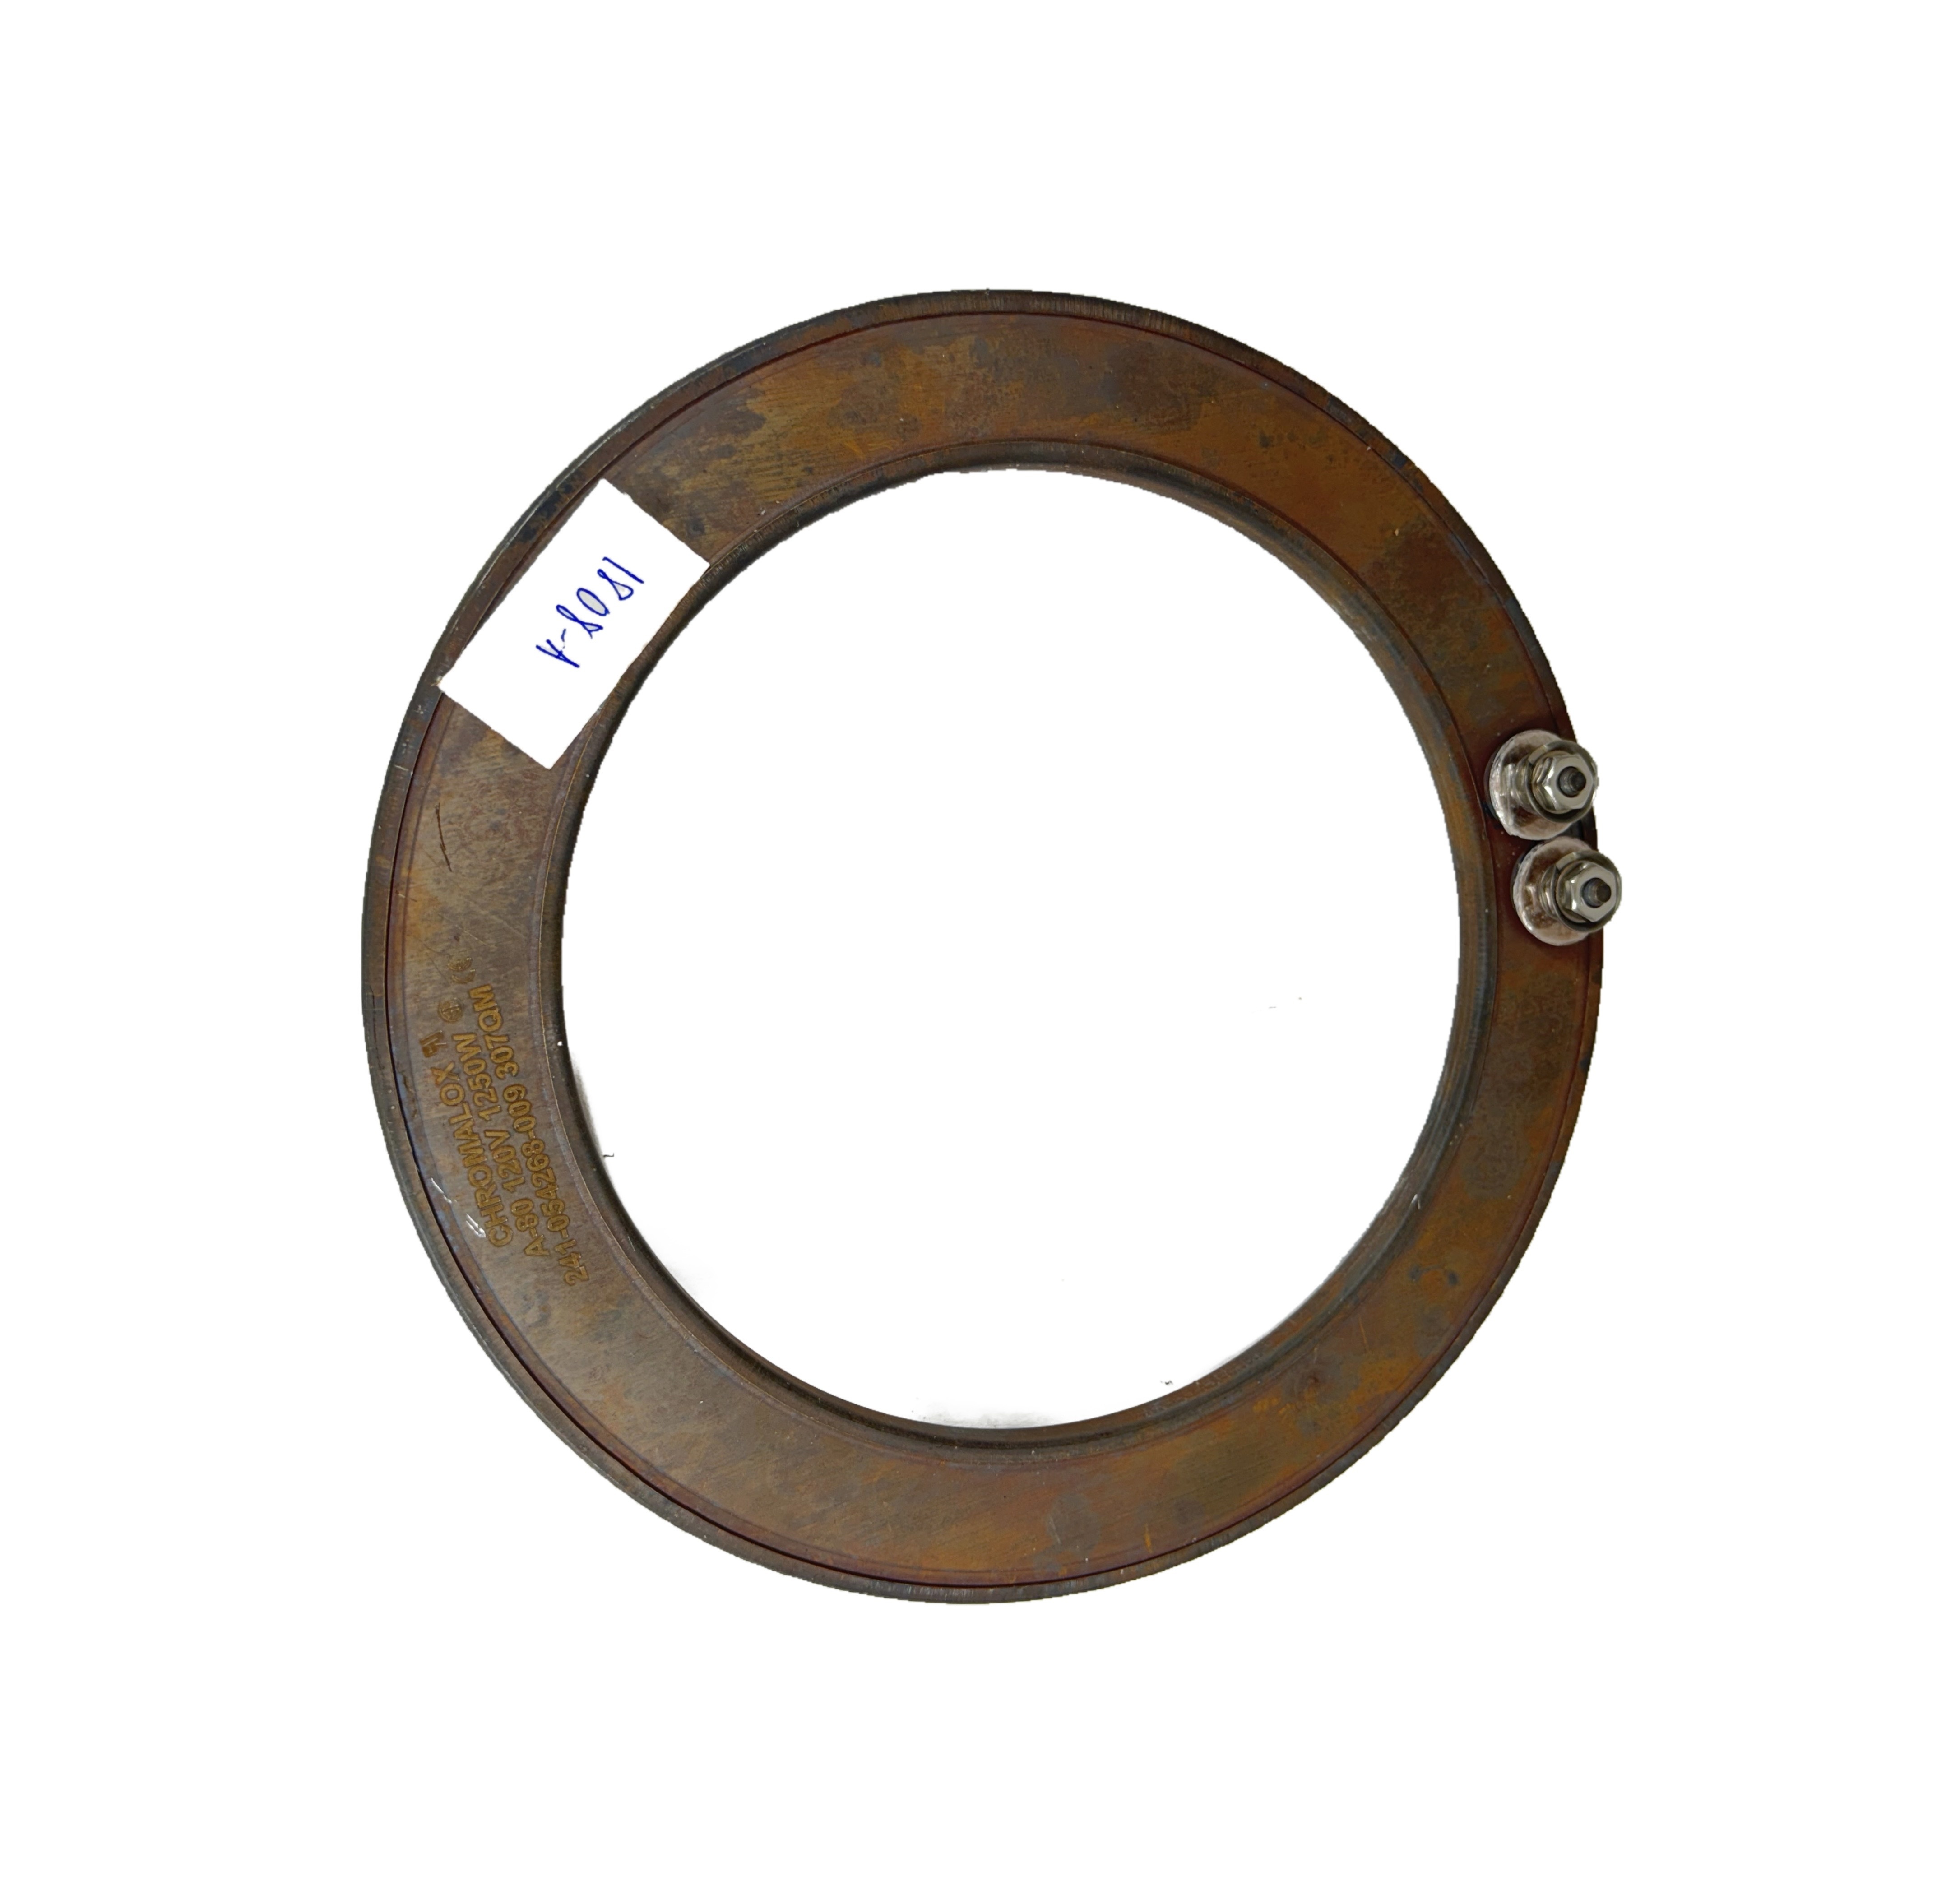
Cretors - 1808-A - ELEMENT 1250 WATT, 120 VOLT        (Includes (2)cpn 770, 7675, 7676           for sales orders only)
Cretors - 1808-A - ELEMENT 1250 WATT, 120 VOLT (Includes (2)cpn 770, 7675, 7676 for sales orders only)
Brand: CRETORS
Category: Home & Garden > Kitchen & Dining > Kitchen Appliance Accessories > Popcorn Maker Accessories